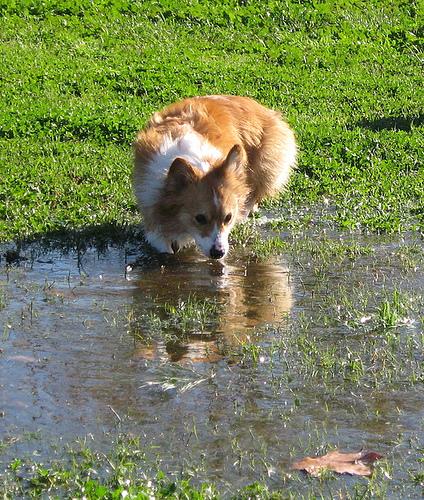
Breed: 205-n000029-Pembroke